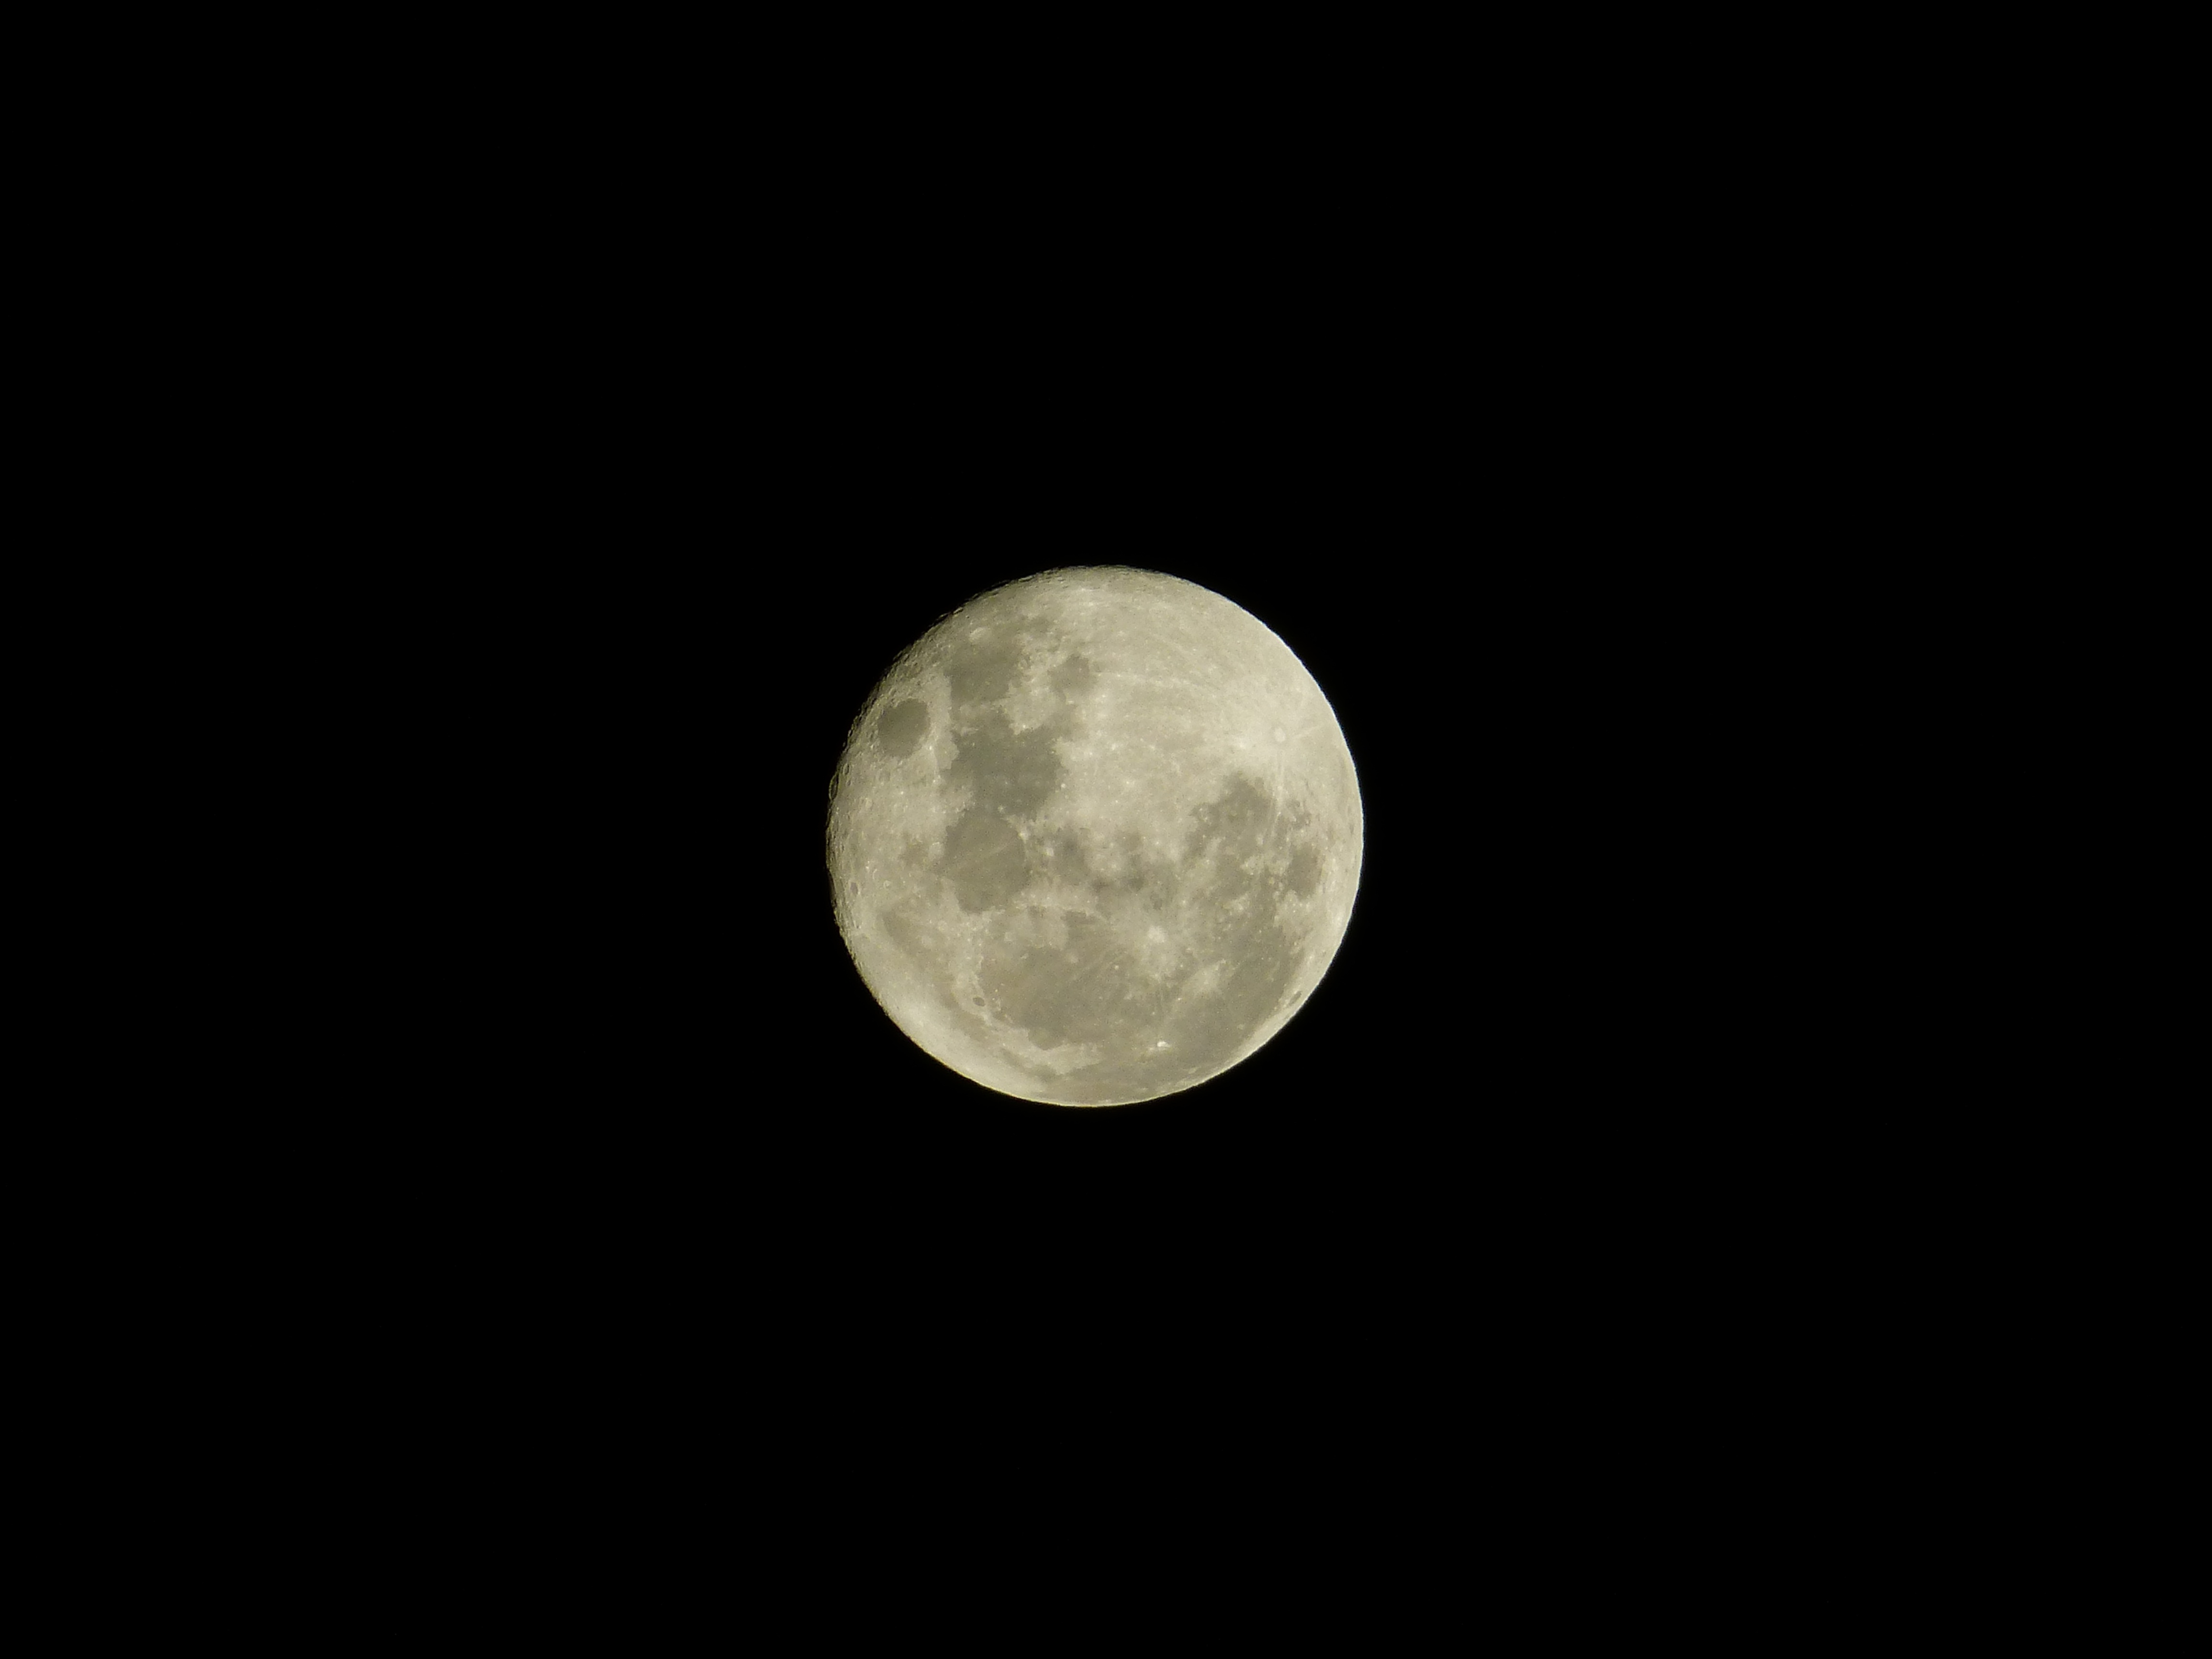
black and white, night, atmosphere, space, crater, night sky, moon, full moon, circle, craters, beauty, soledad, black background, lunar surface, moon by night, astronomical object, celestial event